Pembroke, Massachusetts

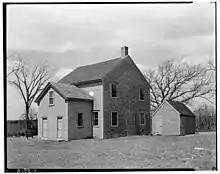
Pembroke Friends Meetinghouse (1706)

Pembroke Country Club, purchased by former NHL player Jeremy Roenick, is an 18-hole course featuring 6,532 yards of golf from the longest tees for a par of 71. The course rating is 71.1 and it has a slope rating of 124. Pembroke Country Club was designed by Philip A. Wogan, ASGCA, and opened in 1973.